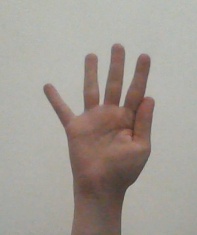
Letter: sheen